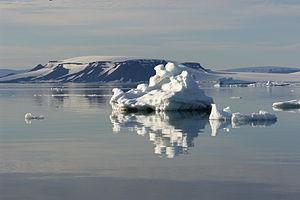
L'île Heiss est une île de la terre François-Joseph.